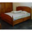
Label: bed